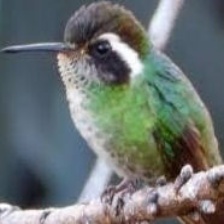
Species: WHITE EARED HUMMINGBIRD
Scientific name: BASILINNA LEUCOTIS
ImageNet parent category: hummingbird